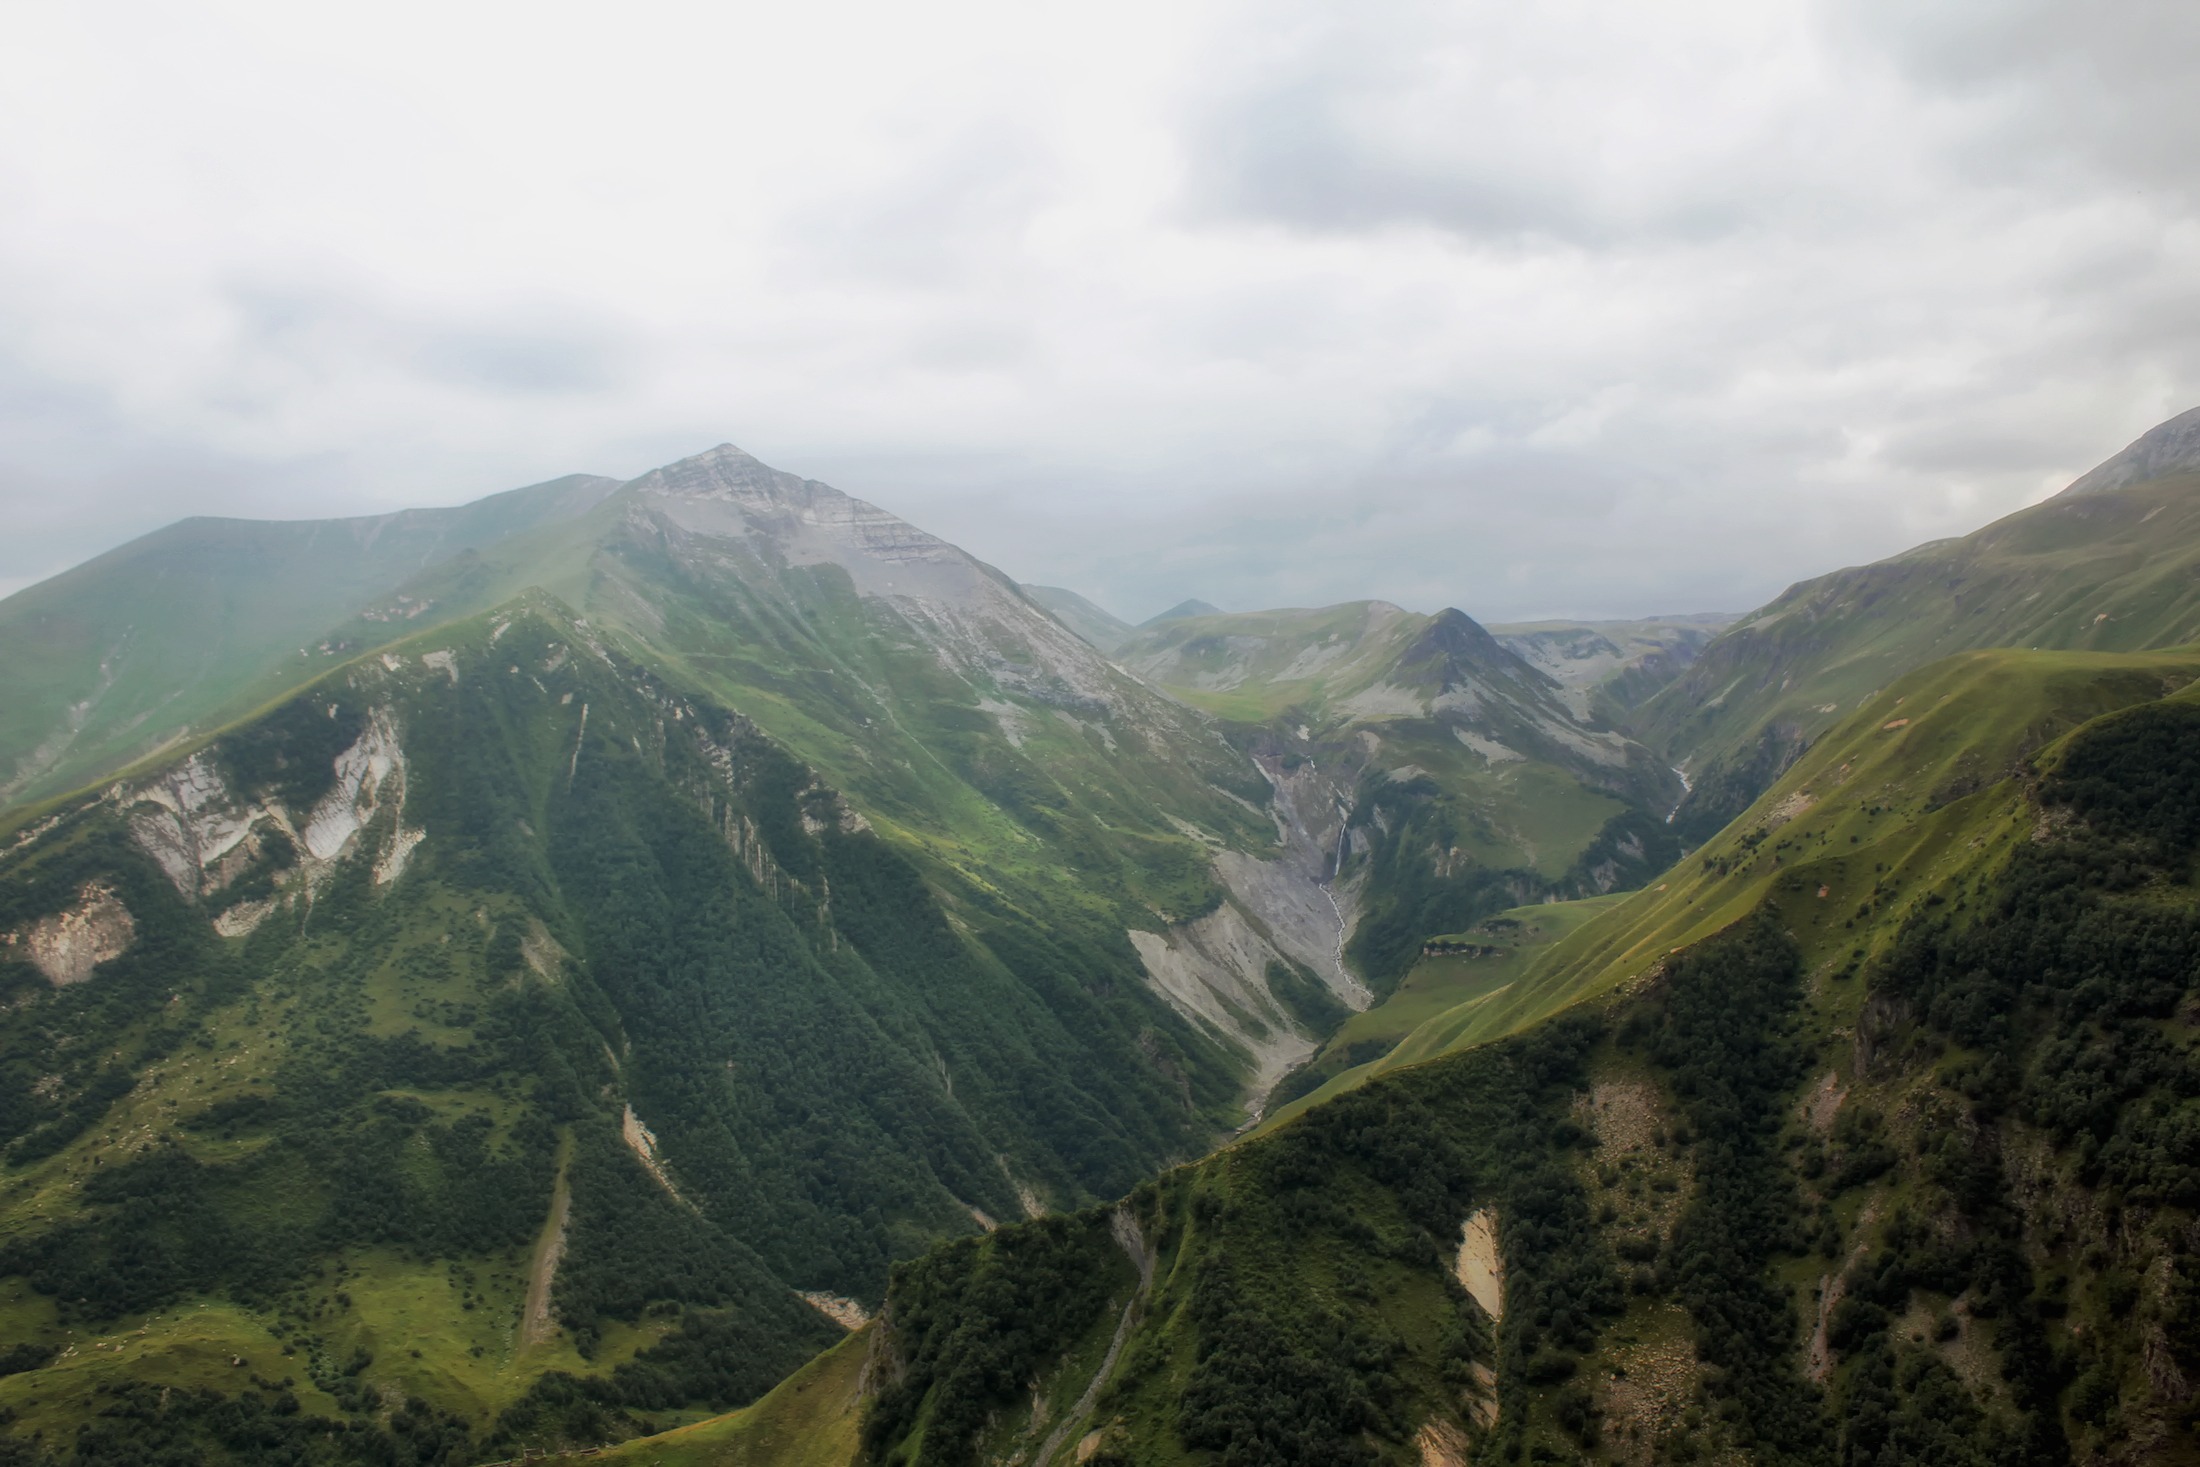
landscape, nature, walking, mountain, sky, mist, countryside, cloudy, hill, valley, mountain range, remote, scenic, gorge, highland, ridge, summit, outside, clouds, mountains, alps, ravine, plateau, fell, loch, caucasus, landform, mountain pass, hill station, geographical feature, atmospheric phenomenon, mountainous landforms